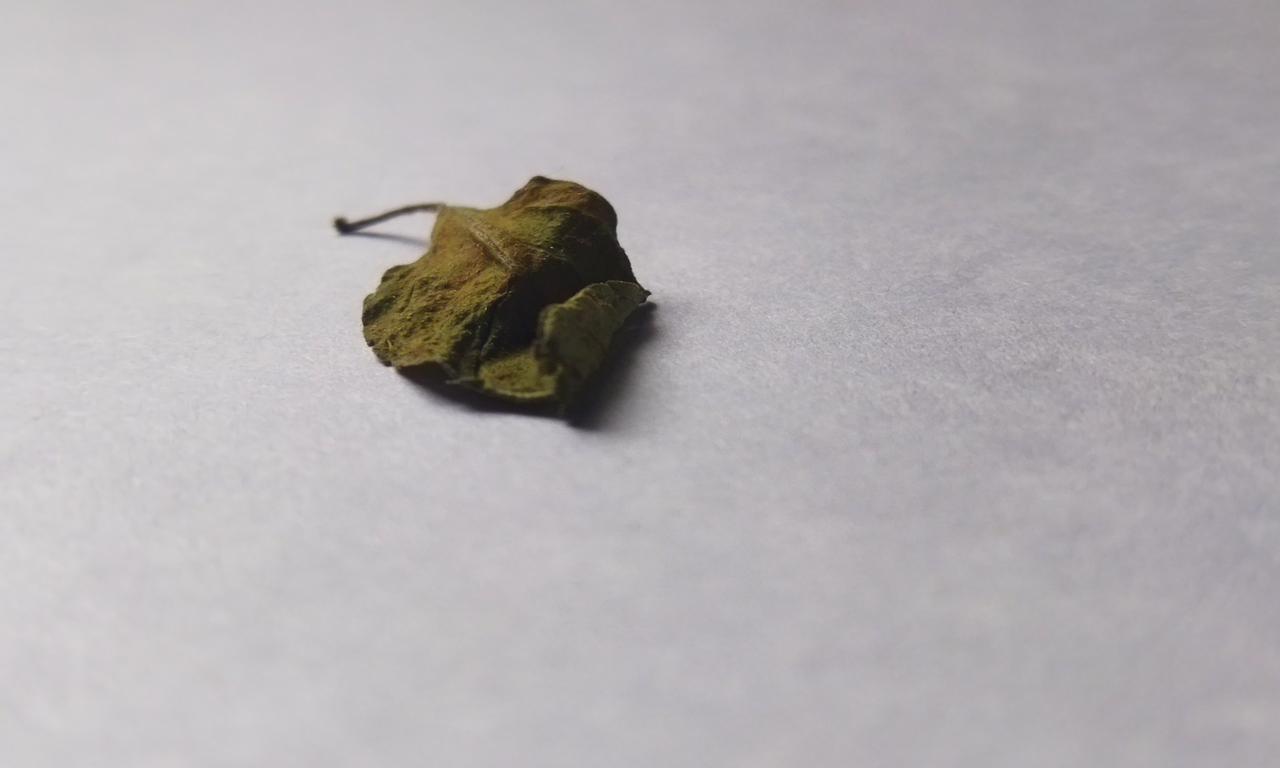
Label: Dried